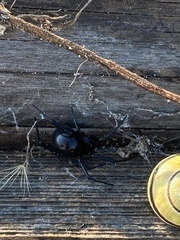
Species: Lactrodectus_hesperus